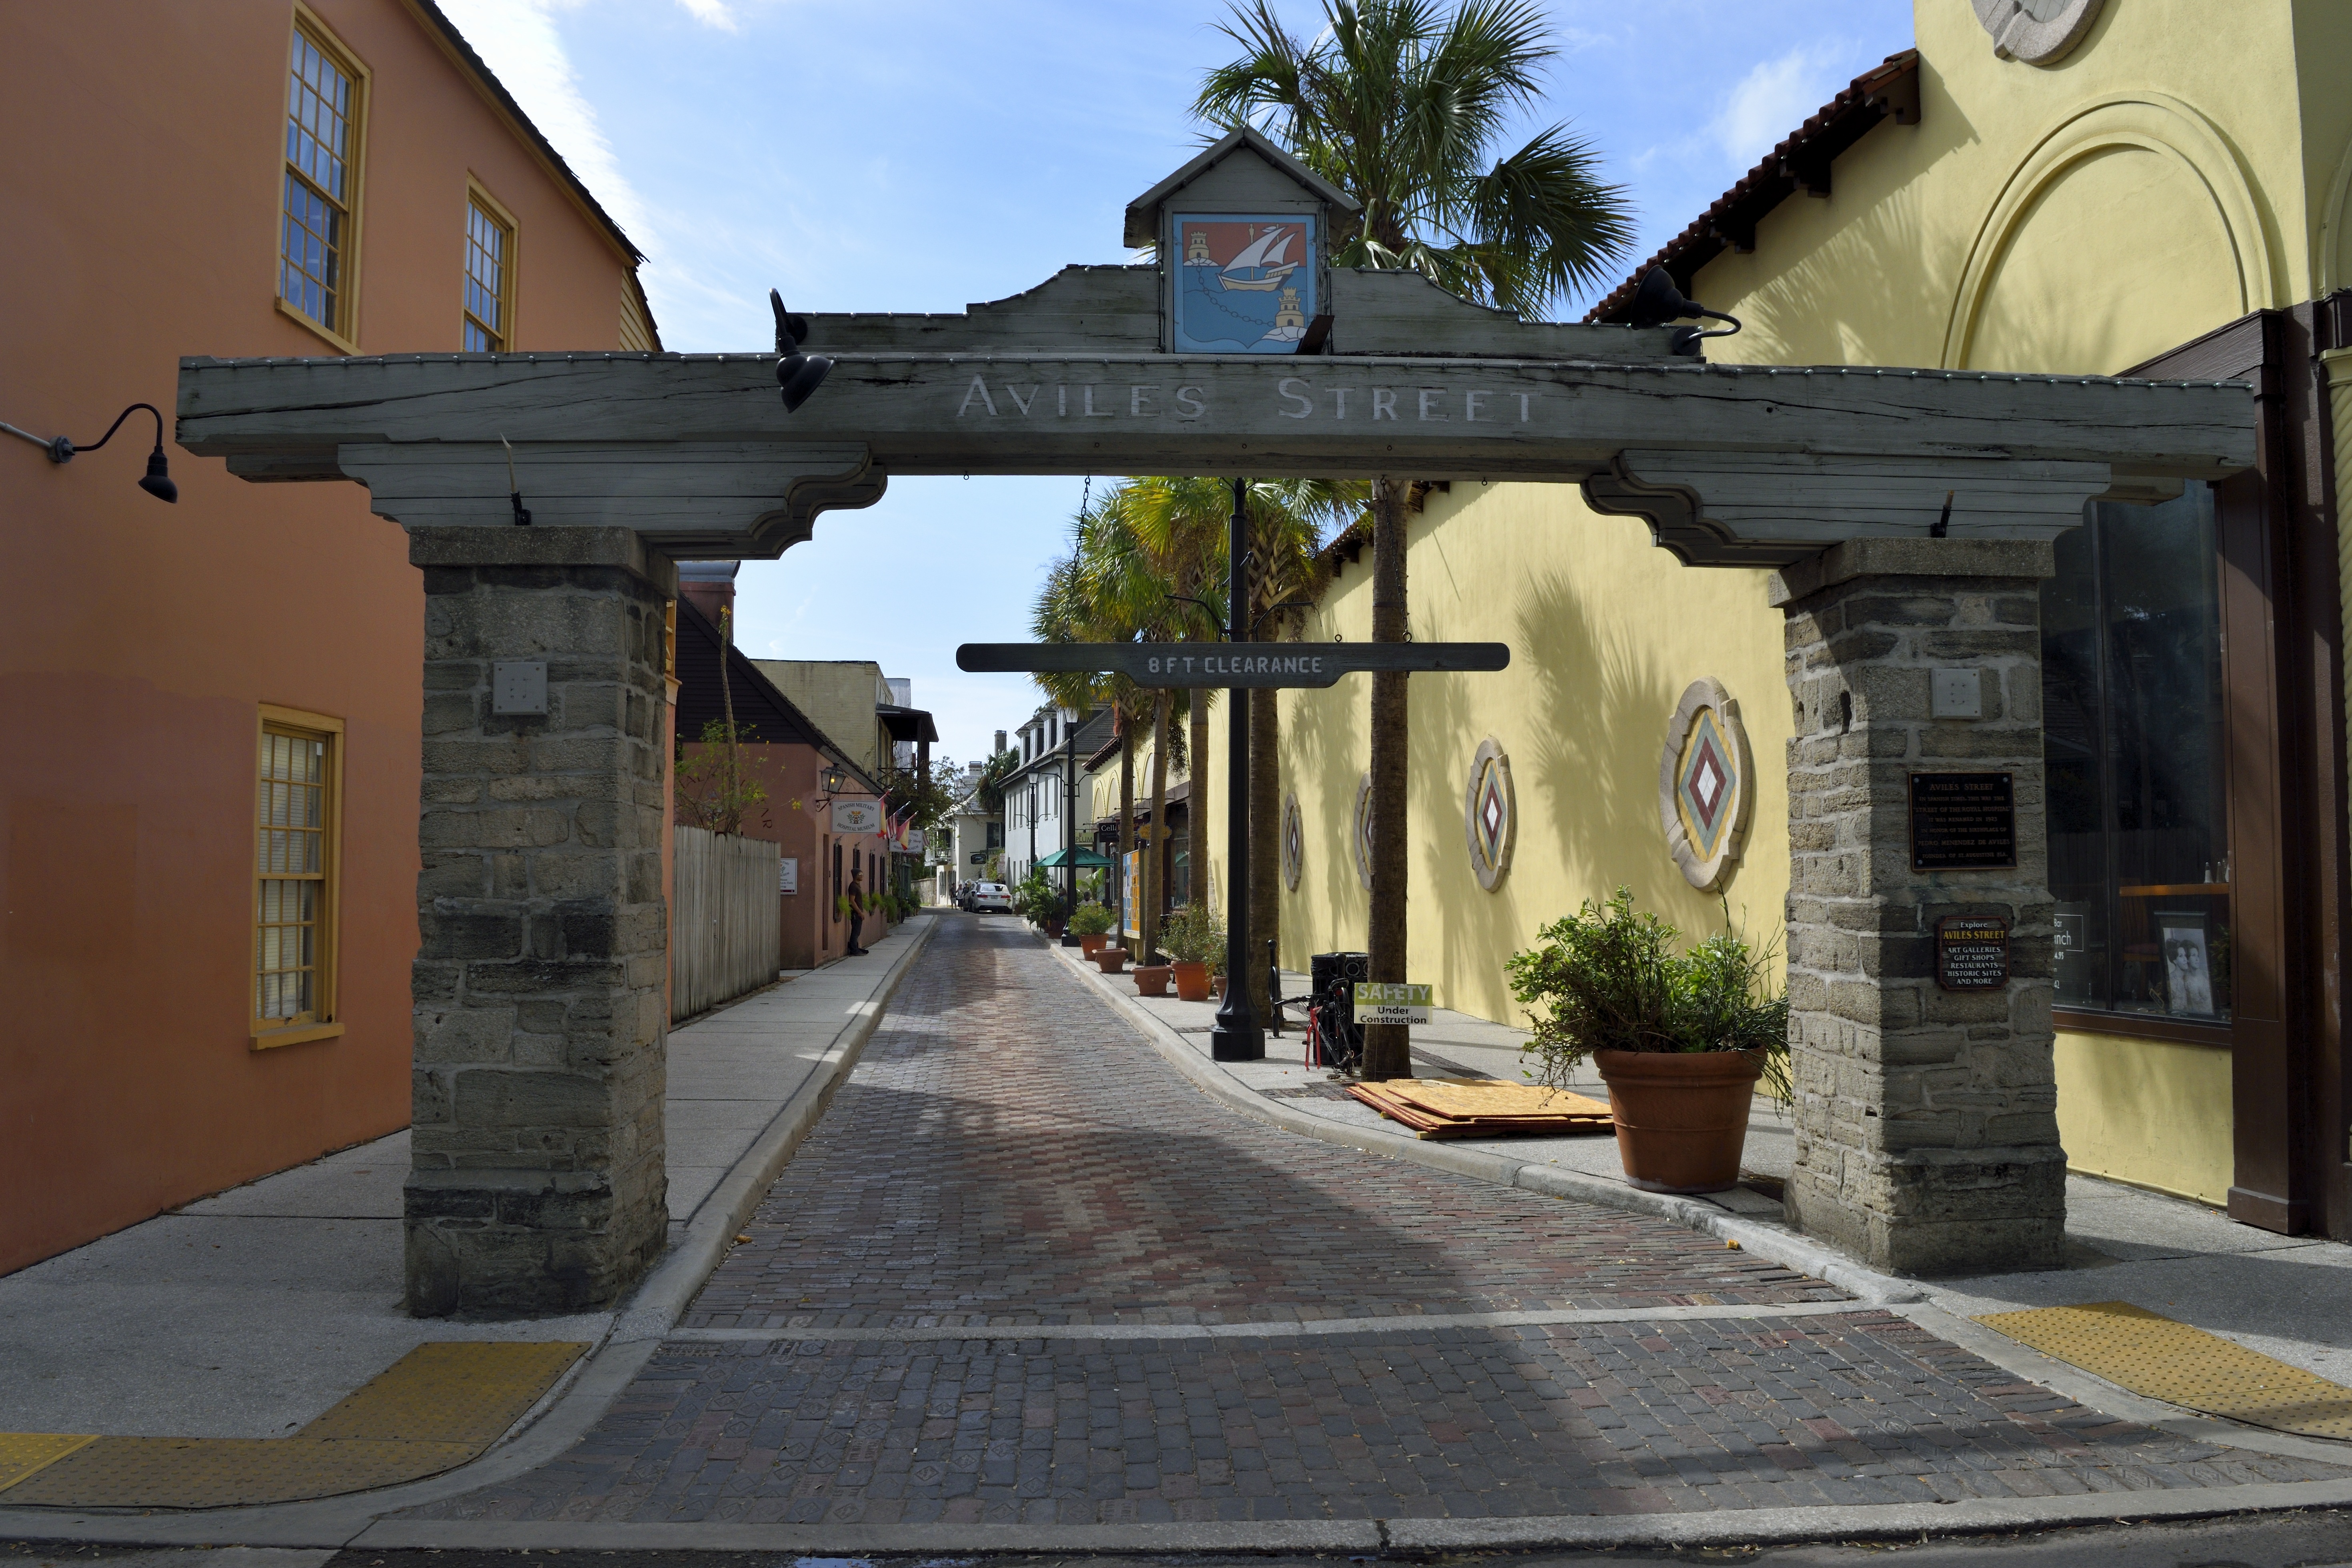
outdoor, architecture, road, street, old, city, home, transport, scenery, landmark, facade, sightseeing, exterior, historic, tourism, lighting, outside, spain, famous, florida, screenshot, st augustine, spanish culture, locations, aviles street, oldest street, from 1572